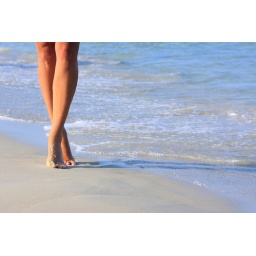
nice legs of a pretty girl walking in water